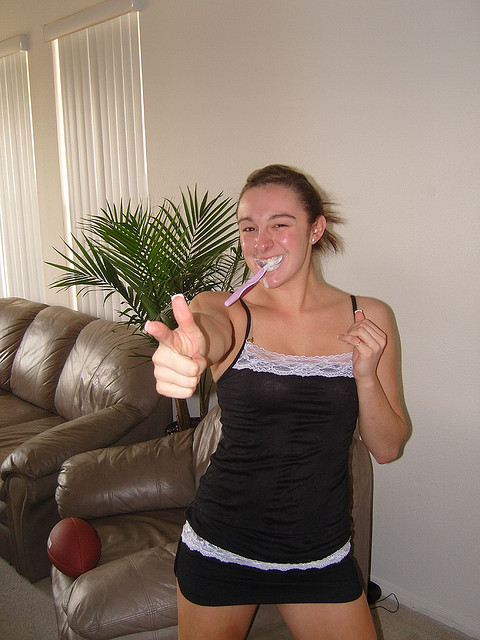
cô gái đang đánh răng và cười cùng một lúc